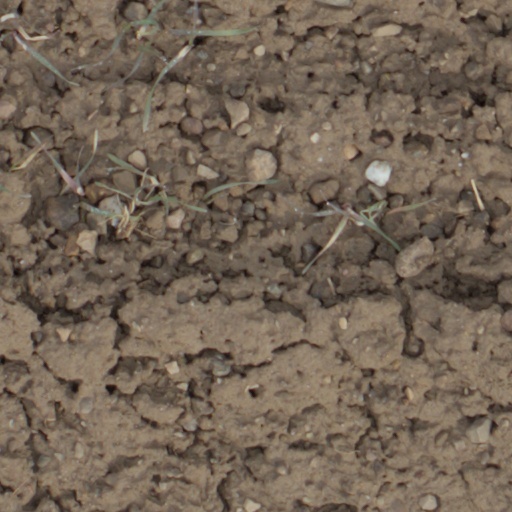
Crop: wheat